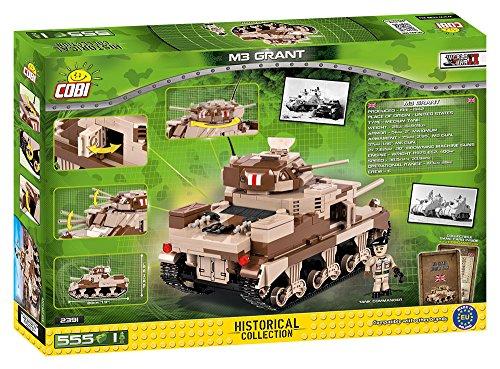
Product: COBI Historical Collection M3 Grant Tank
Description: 1 figure of a soldier with accessories.
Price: $39.90
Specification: ProductDimensions:17.7x2.4x12inches|ItemWeight:1.47pounds|ShippingWeight:1.88pounds(Viewshippingratesandpolicies)|ASIN:B07C4TRGRK|Itemmodelnumber:COB02391|Manufacturerrecommendedage:7-15years